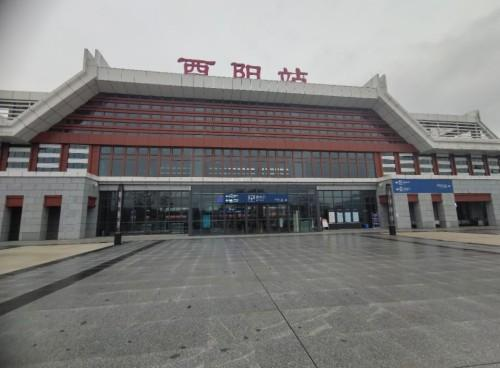
地标名称：酉阳站
所在城市：县·酉阳土家族苗族自治县